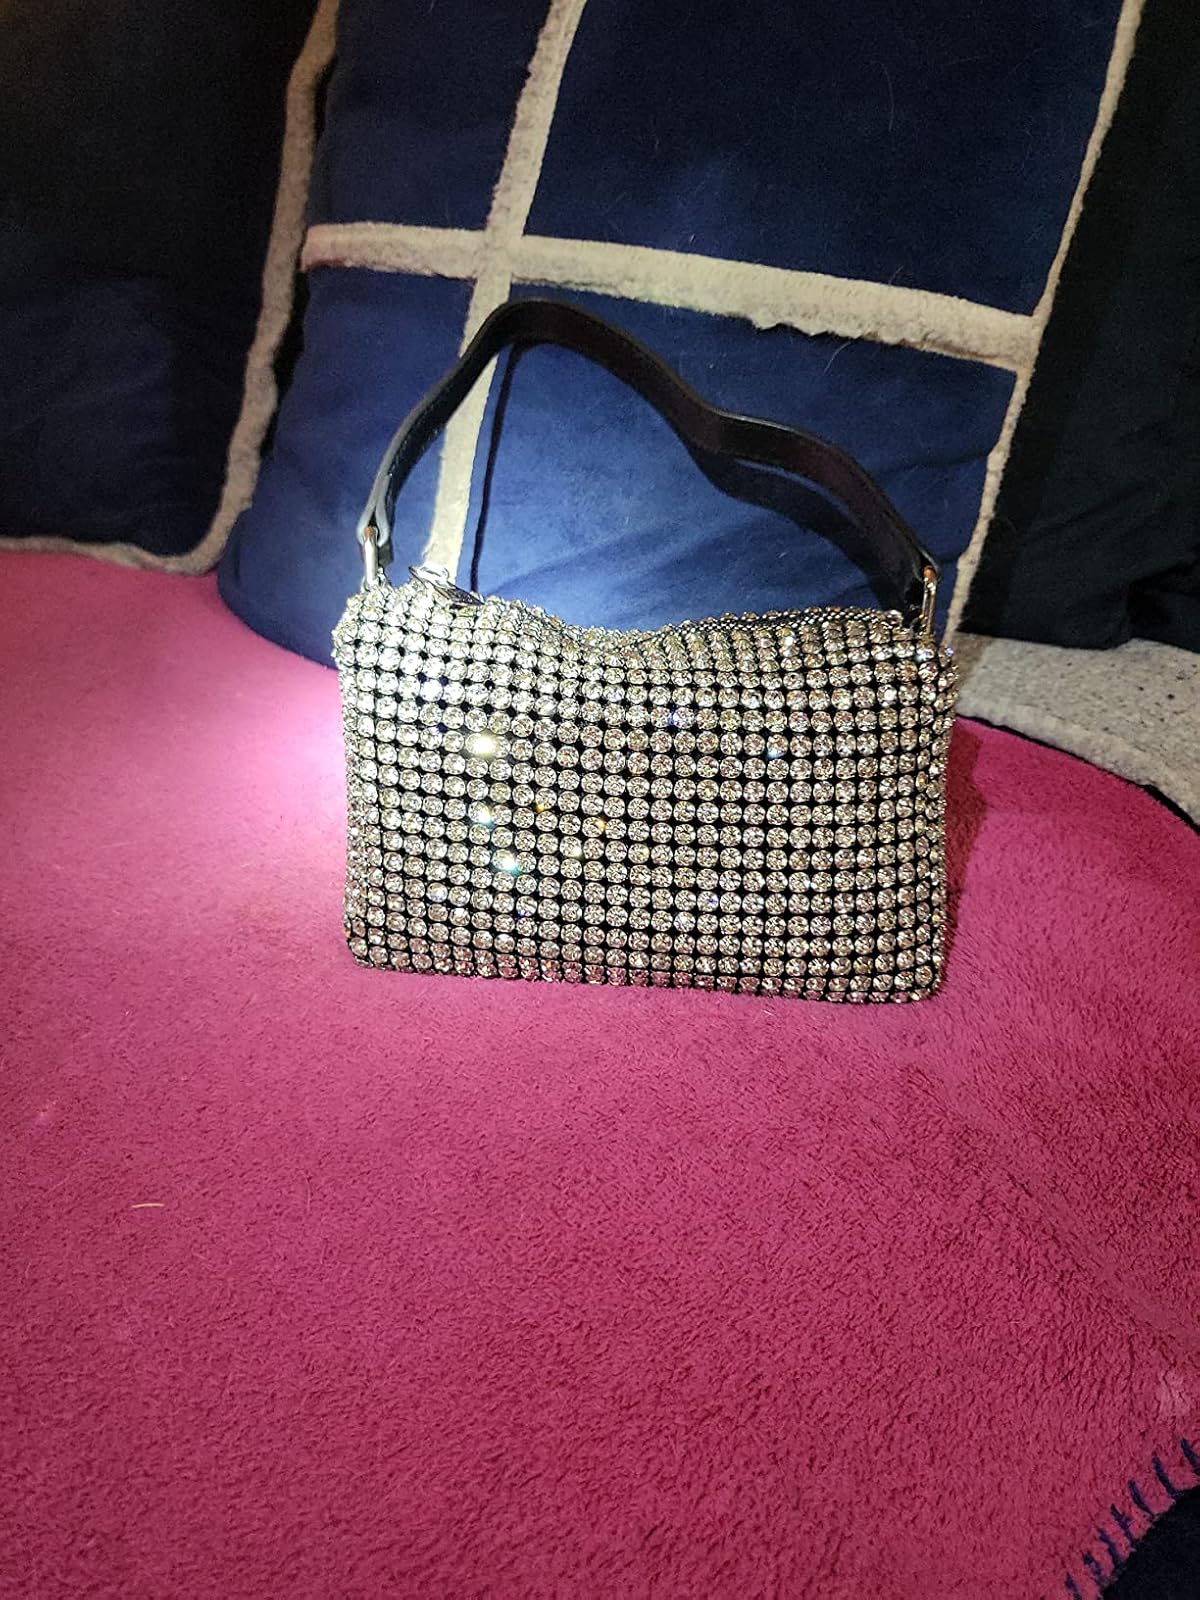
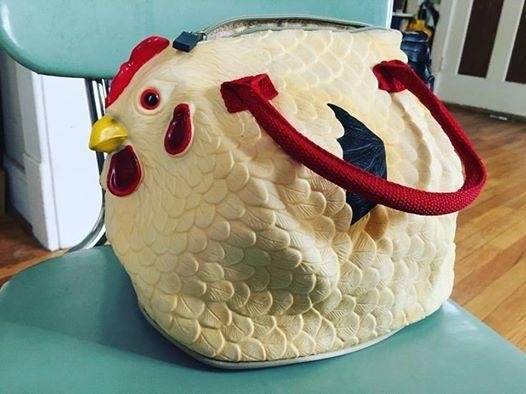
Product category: accessories_handbag
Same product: no